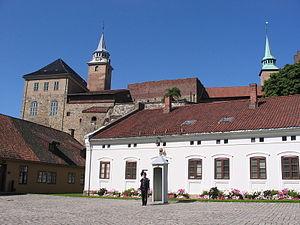
Château Akersuhs - Oslo (Norvège). Je suis l'auteur du cliché pris en juillet 2004
Oslo est la capitale d'État de la Norvège. La ville s'est appelée Christiania de 1624 à 1924, selon l'ancienne graphie latine héritée du danois, ou communément Kristiania en dano-norvégien. Le 1ᵉʳ janvier 1925, elle a officiellement repris le nom d'un modeste faubourg, site historique de la première ville, fondée au fond de l'Oslofjord par Harald III et promue capitale royale sous Håkon V.